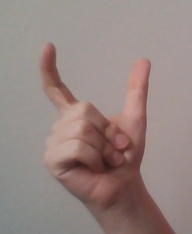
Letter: nun